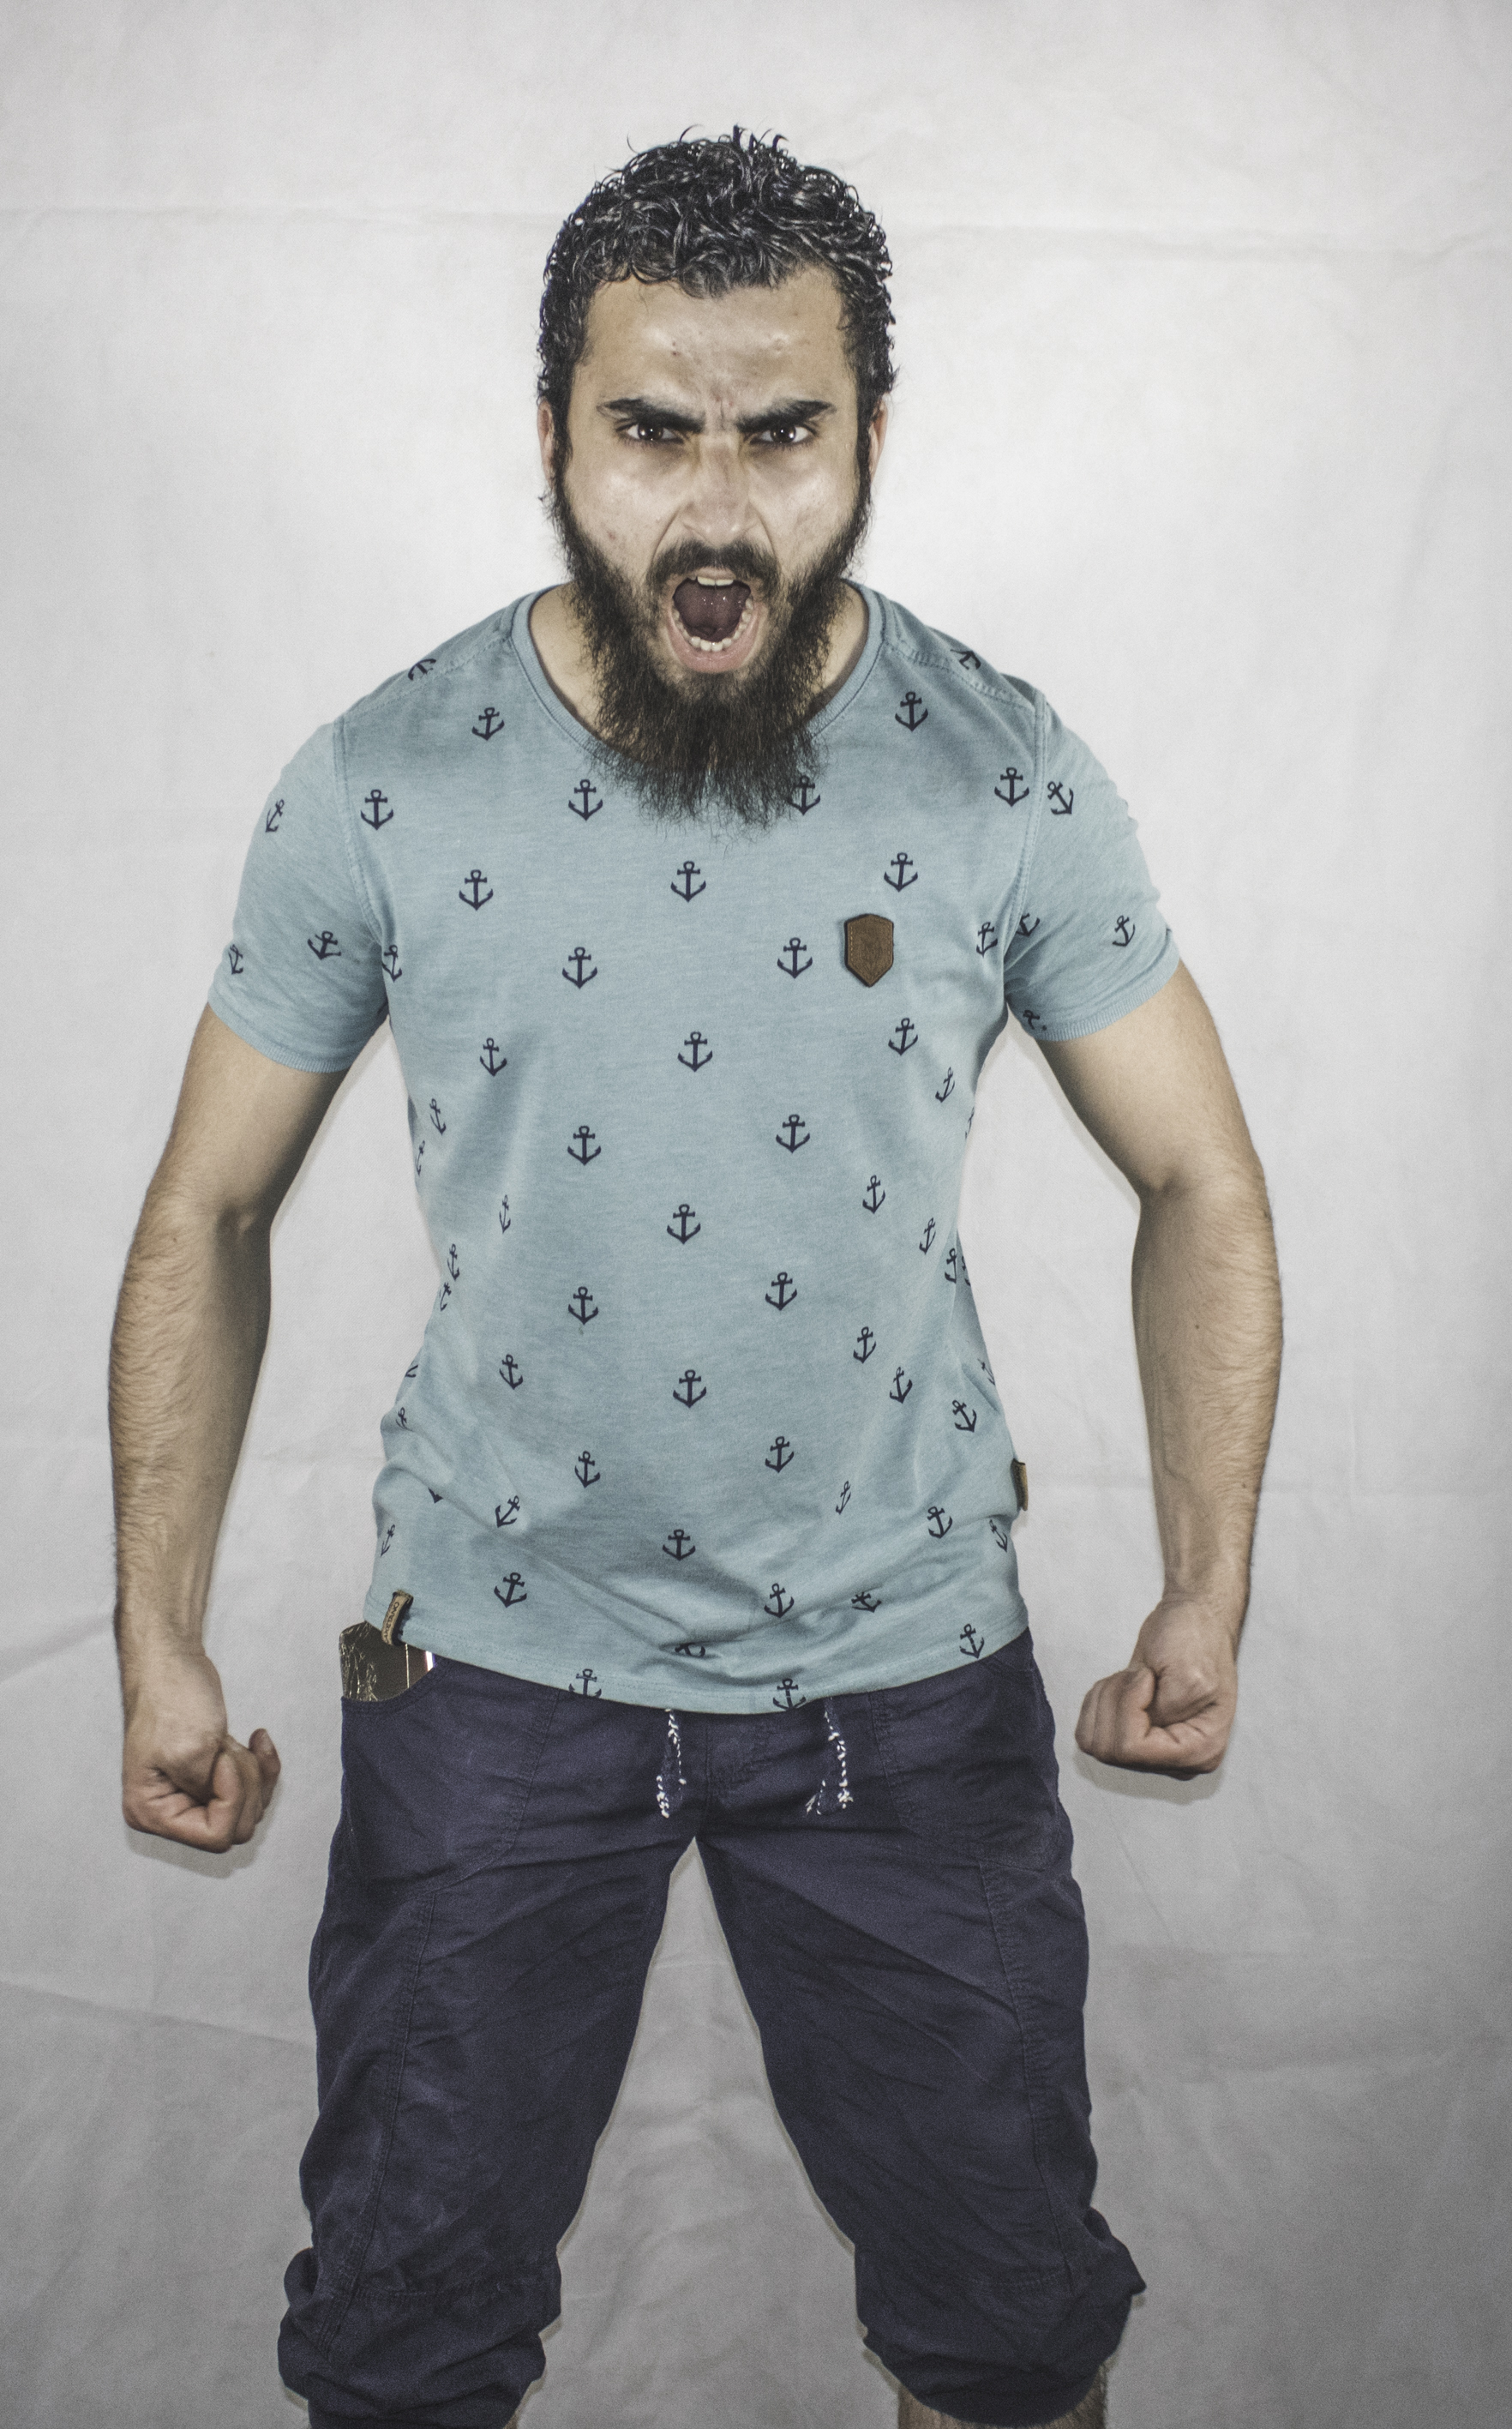
aggressive, t shirt, facial hair, man, standing, beard, cool, human, jeans, neck, fun, sleeve